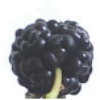
Label: Mulberry 1